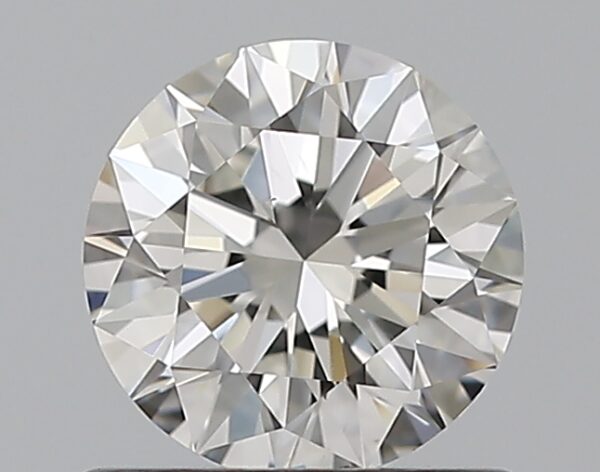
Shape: round
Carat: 0.7
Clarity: VS2
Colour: F
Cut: EX
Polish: EX
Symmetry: EX
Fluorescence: N
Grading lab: GIA
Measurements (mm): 5.66 x 5.69 x 3.51